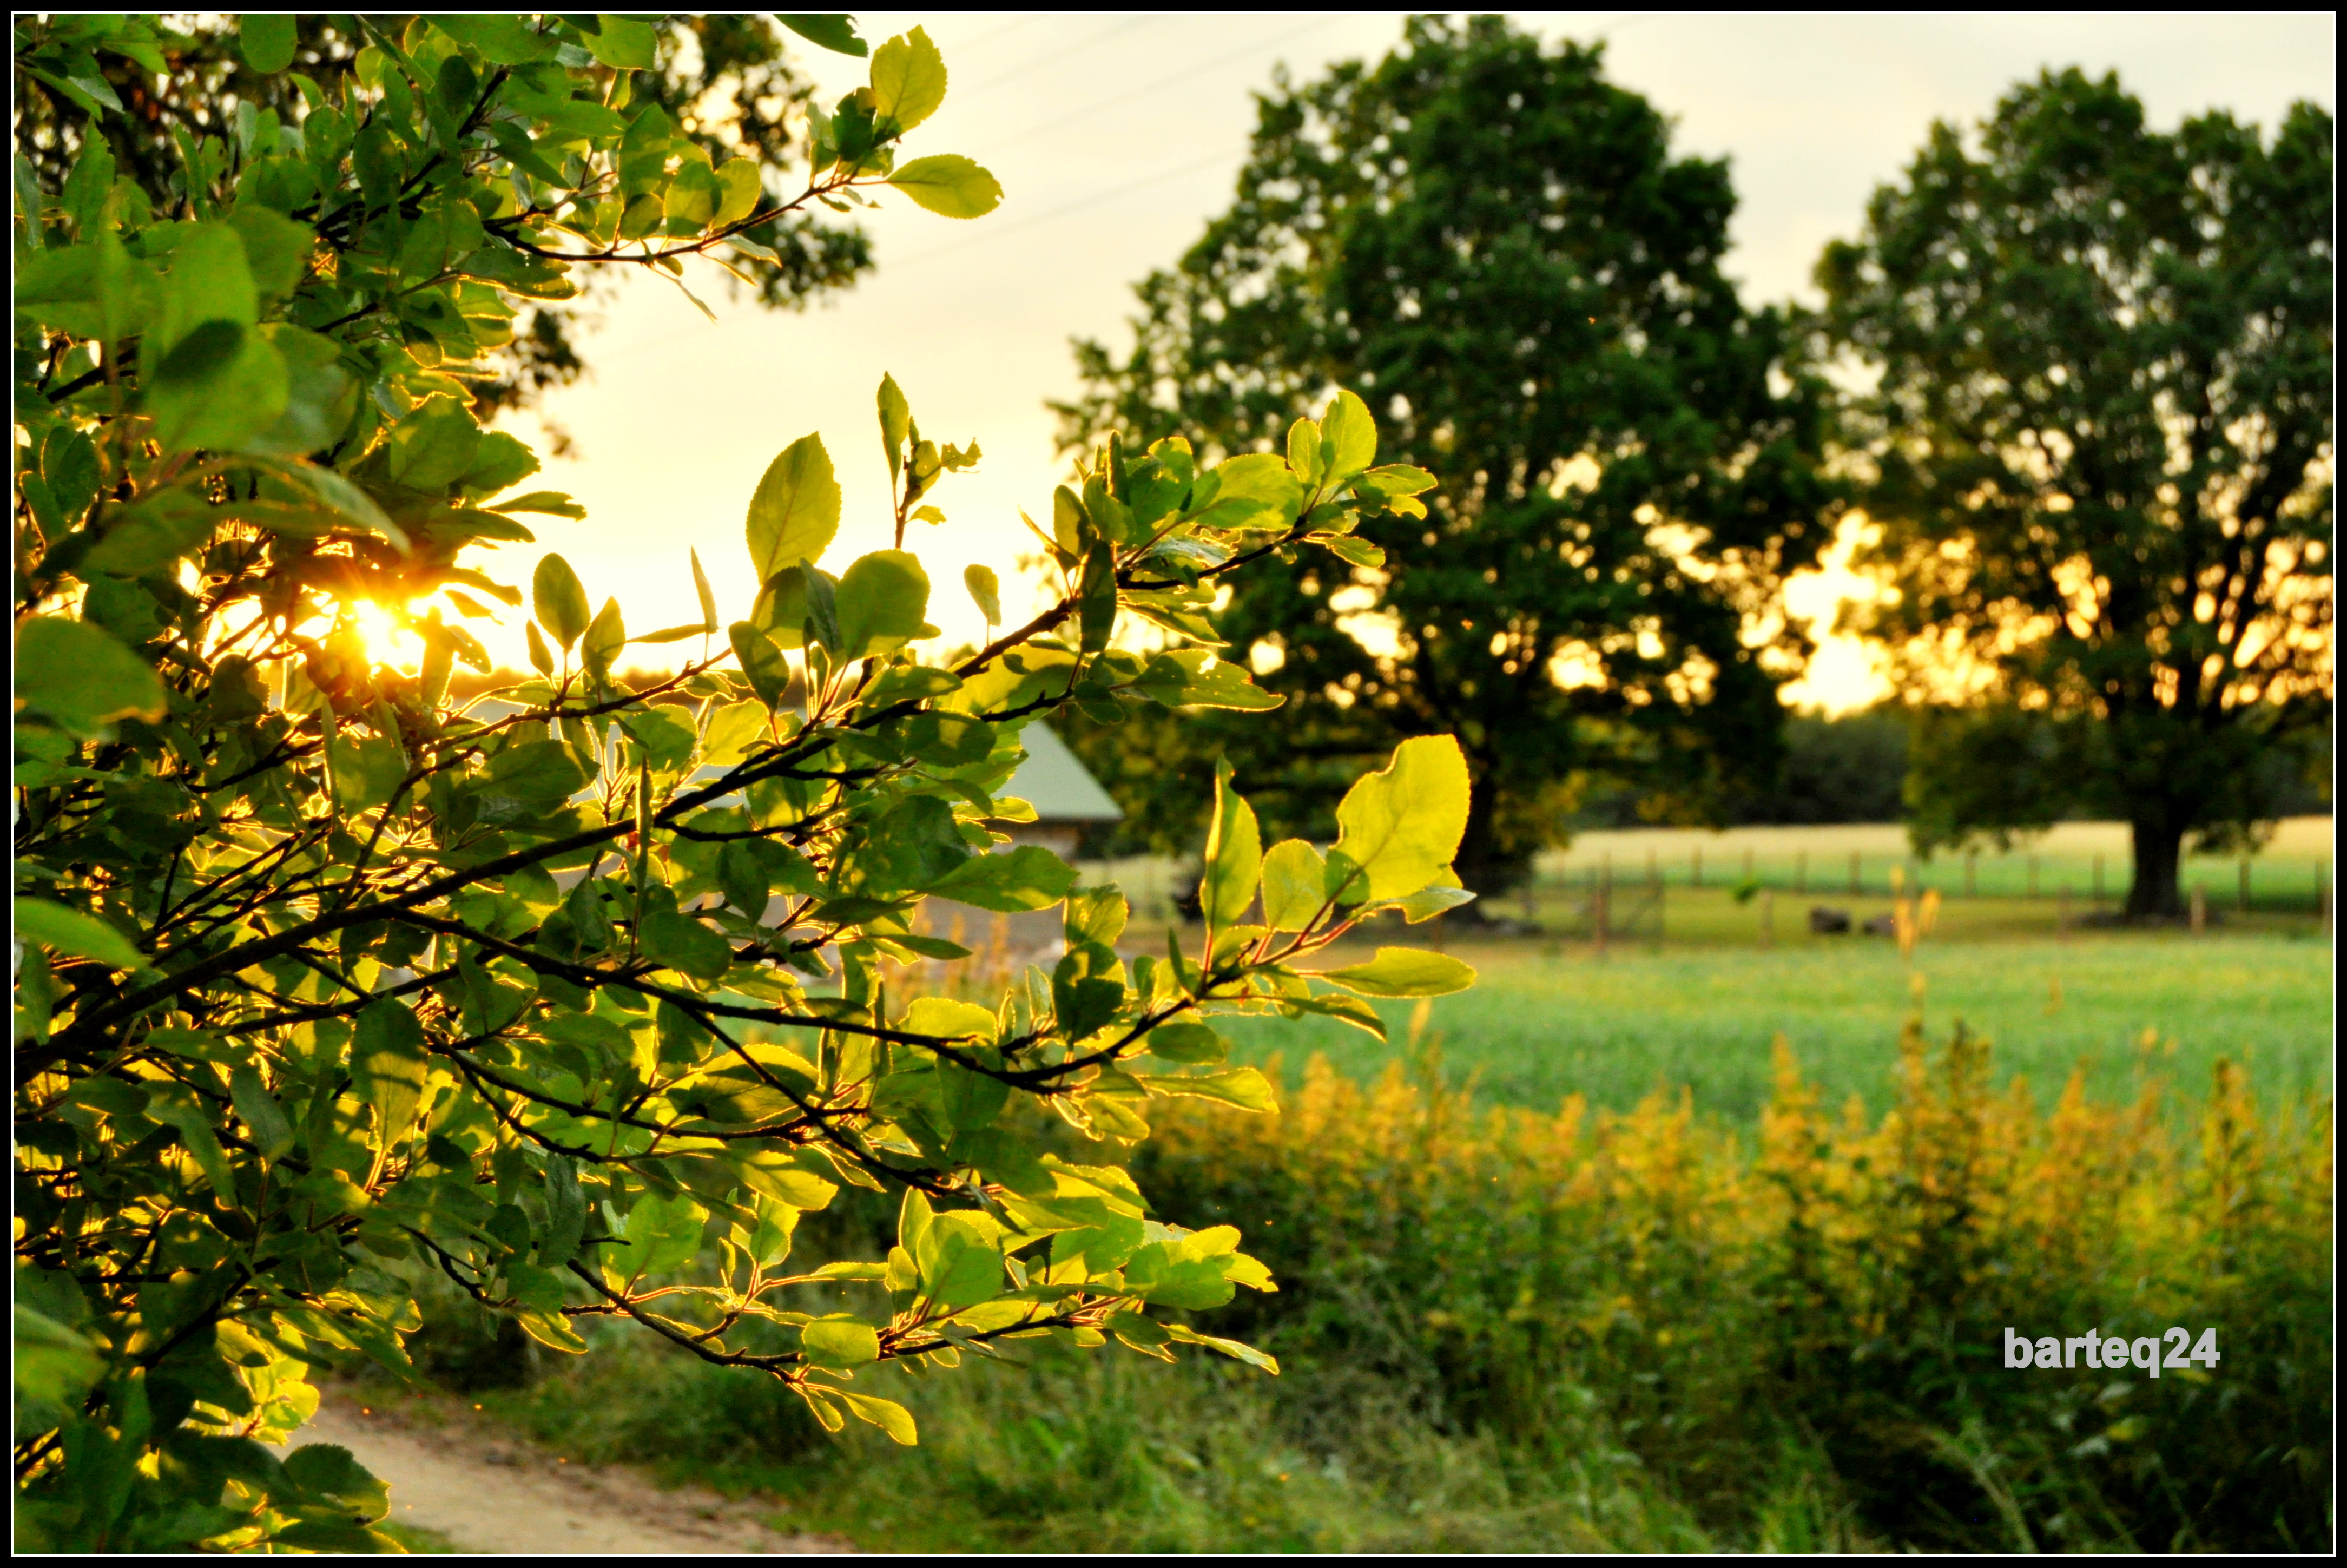
tree, branch, plant, sunlight, leaf, flower, europe, green, autumn, botany, garden, season, shrub, poland, europa, woodland, polska, mazovia, mazowsze, stupsk, woody plant